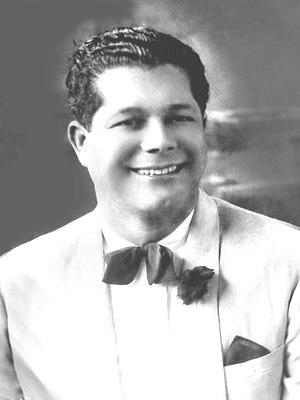
Photographier 1939